Grays Armory

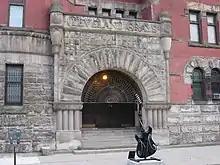
The armory's entrance

On May 30, 1893, a three-ton Berea sandstone foundation block was put in place by Colonel John Frazee. The main portion of the building is four stories high, and the most notable feature is the five-story tower on the northeast corner of the building. The tower has '3 x 5' foundation blocks, the main entrance corners and the front window lintels are all of solid rough-hewn sandstone. The main entry arch rests on top of polished granite columns that rise from each cornerstone. Positioned above is a black iron drop-gate, and a gothic barrier between the front steps and the colossal oak doors. There were also pointed iron rods bolted to the scarlet brick walls that make up the window protectors on the first floor. The effect is a splendid mix of color and texture in materials. The overall design effectively conveys that this is an urban fortress.